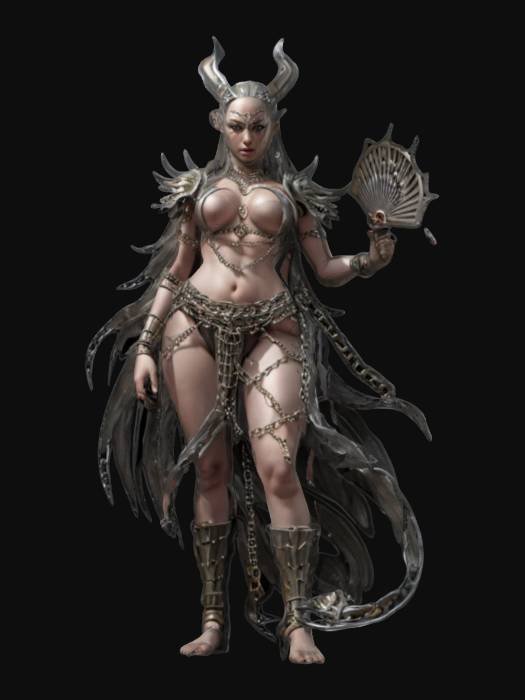
미적 점수 (1~10점): 7